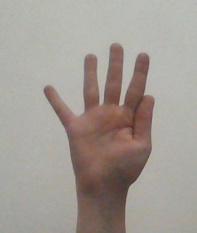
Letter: sheen